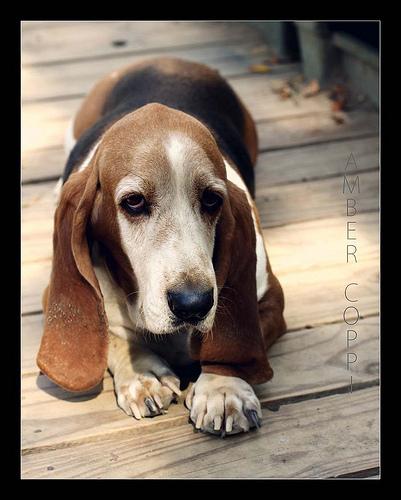
Breed: basset hound